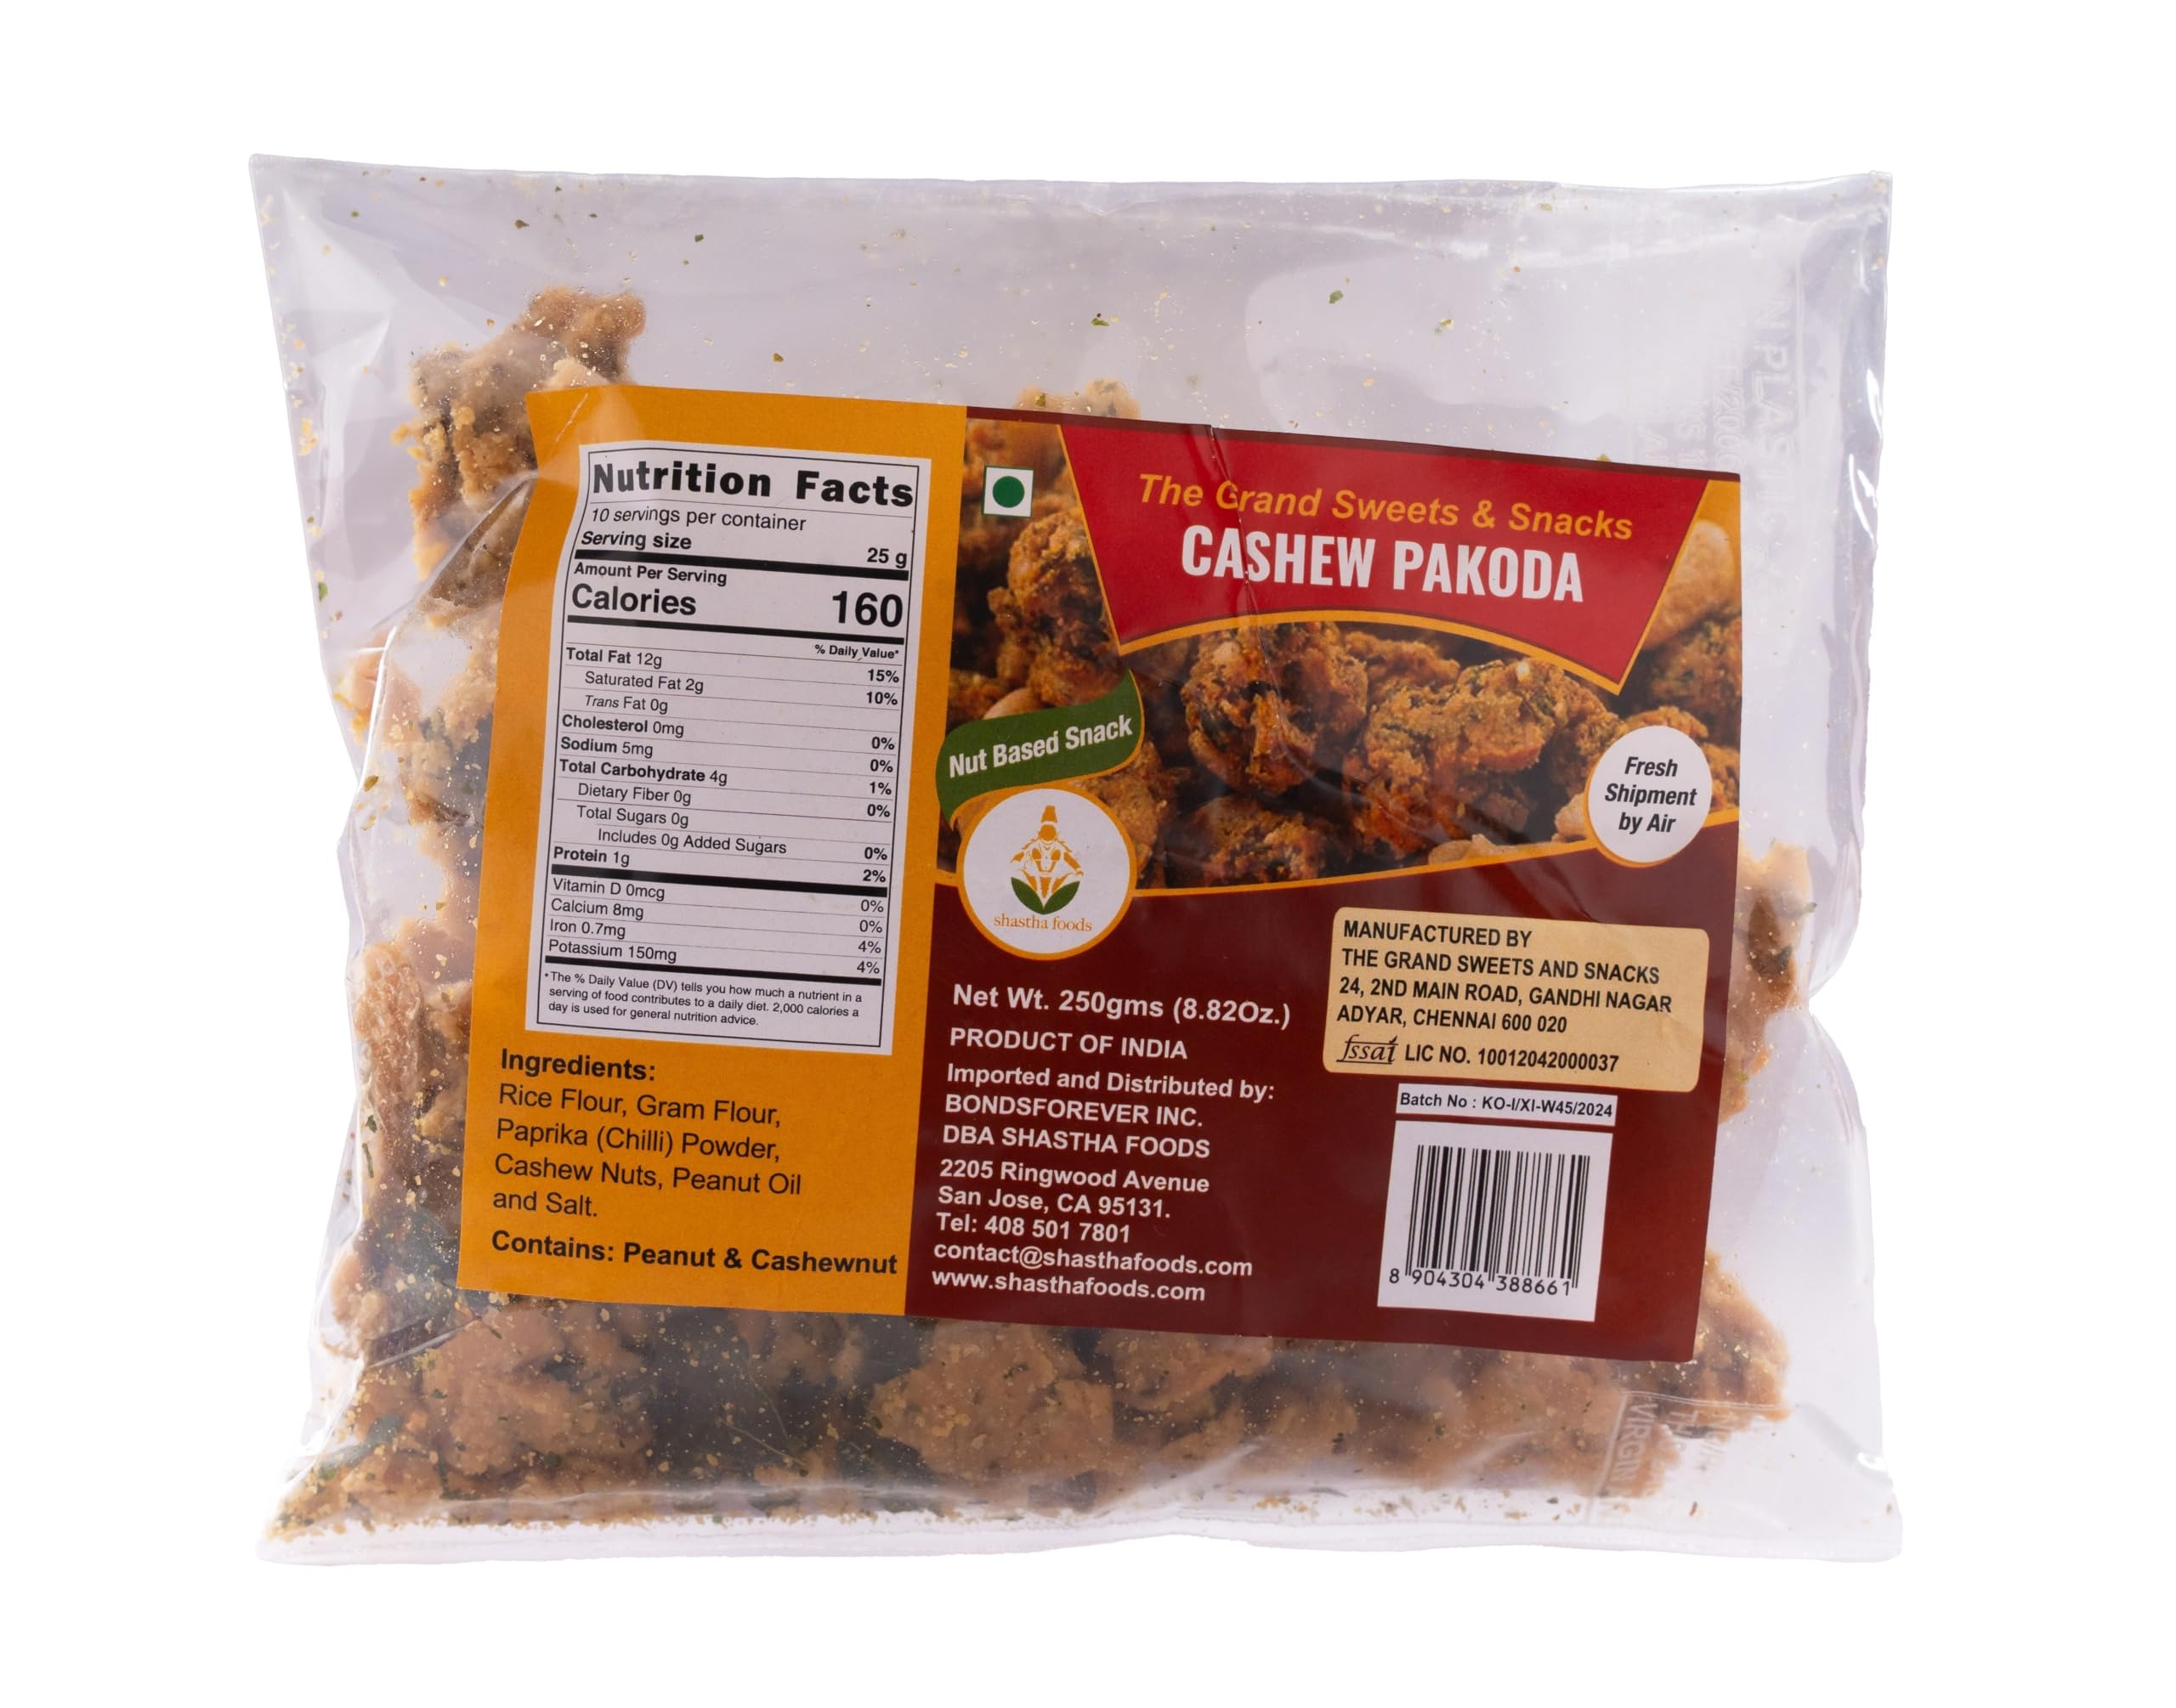
Item Name: Grand Sweets and Snacks (GSS) Cashnewnut Pakoda (Pack of 2) Each Pkt 250 Gms (B-P)
Bullet Point 1: Grand Sweets and Snacks (GSS) Cashnewnut Pakoda
Bullet Point 2: Each Cashnewnut Pakoda Packet is 250 Gms (0.55 Lbs)
Bullet Point 3: Total 250 g x 2 Pkts (Total 500 Grams)
Bullet Point 4: Cashews are eaten raw, roasted, salted, or flavored
Bullet Point 5: Cashew pakoda is Indian fritters made with gram flour and cashew nuts garnished with fried curry leaves.
Bullet Point 6: It is crisp and crunchy, unlike other pakoda.
Product Description: The Grand Sweets and Snacks Cashew pakoda is a popular snack , especially in snack shops. Munthiri pakoda as we call in Tamil, is also a special item for tea time snack. mundiri pakoda / cashew pakoda Cashew pakoda with tea. Perfect for special occasions, when hosting guests or as a treat to your family as snack.
Value: 17.637
Unit: Ounce

Price: 31.29